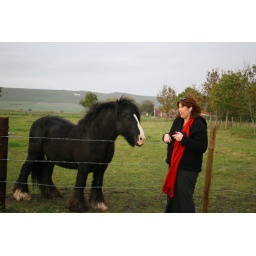
white horse and horses near alton barnes wiltshire england